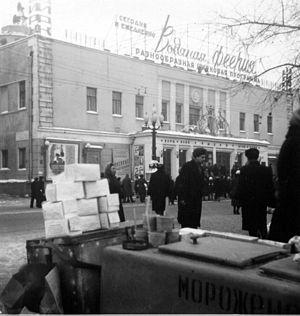
Le Cirque Nikouline de Moscou est une compagnie de spectacle vivant fondée en 1880, dont les représentations se déroulent dans le bâtiment de cirque d'hiver du boulevard Tsvetnoï à Moscou. Depuis 1996, le cirque porte le nom du célèbre clown soviétique et russe Iouri Nikouline qui s'y est produit pendant plus de 50 ans.